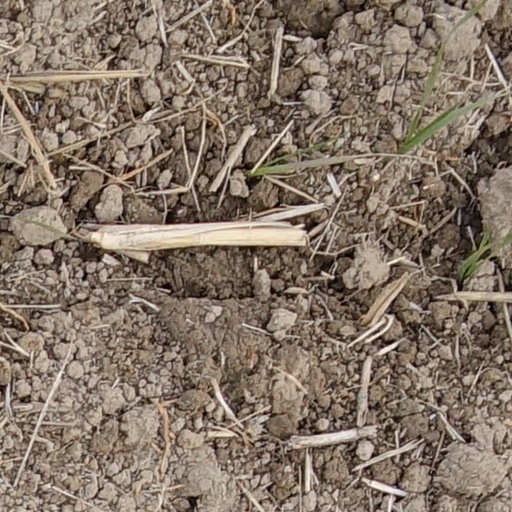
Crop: wheat